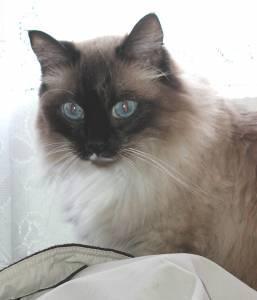
Siamese